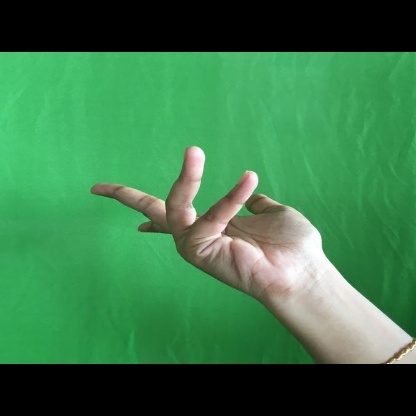
Mudra: Alapadmam